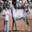
Label: horse